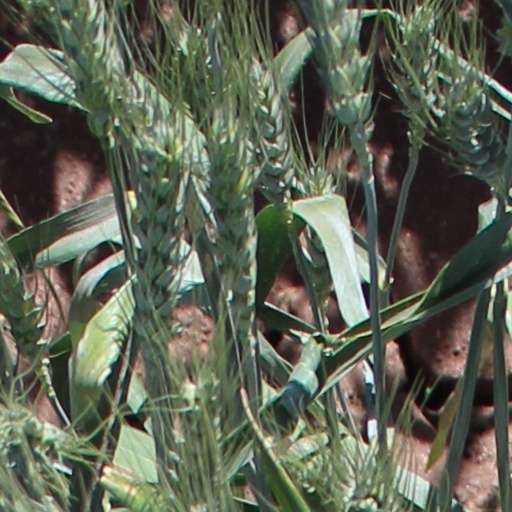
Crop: wheat